Harbin Russians

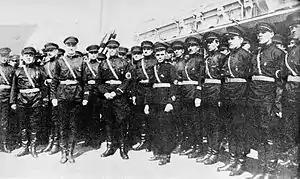
Anti-Soviet Russian Fascists, inspired by Italian fascism, in Harbin, 1934.

In the 1930s, the Japanese occupied Manchuria, and turned it into the puppet state of Manchukuo. In 1935, the Soviet Union sold its share of the China Eastern Railway to Japan via Manchukuo. In the spring and summer of 1935, thousands of Harbin Russians went on trains with their passports and belongings, and left for the Soviet Union.